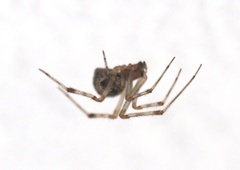
Species: Parasteatoda_tepidariorum